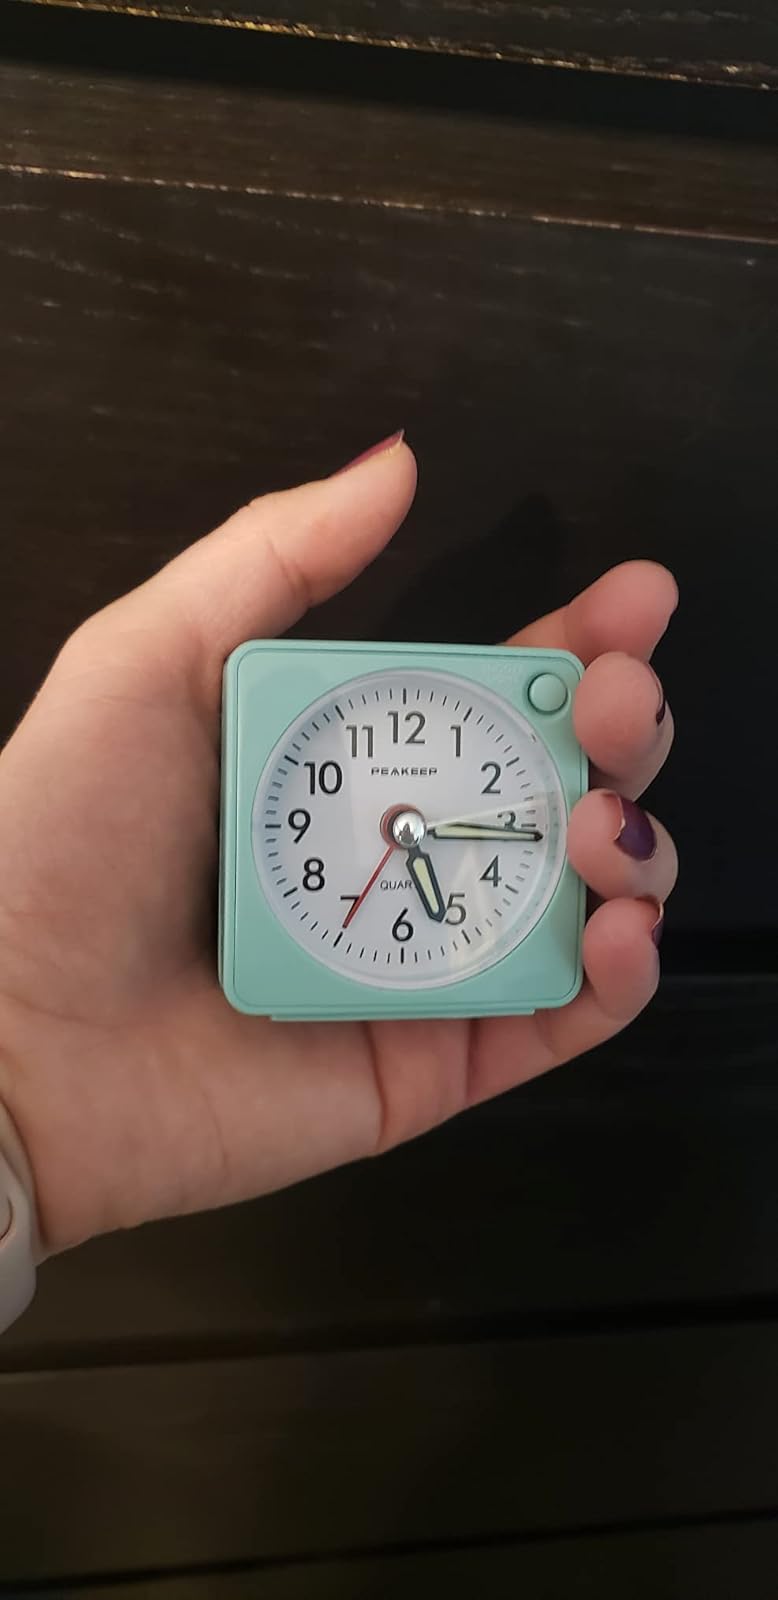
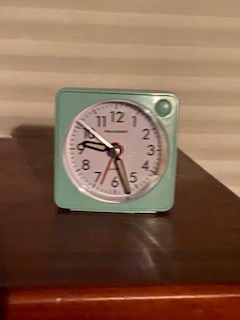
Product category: clock
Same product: yes